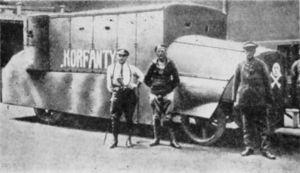
Les insurrections de Silésie sont une série de trois soulèvements armés de Polonais et de Silésiens polonais de Haute-Silésie, contre la république de Weimar de 1919 à 1921. La résistance silésienne espérait quitter l'Allemagne pour adhérer à la Deuxième République polonaise, créée à la suite de la Première Guerre mondiale. Depuis la fin de la Seconde Guerre mondiale, ces événements sont célébrés comme éléments essentiels de la fierté nationale polonaise.
Une automitrailleuse ou auto-mitrailleuse est un véhicule militaire armé et légèrement blindé doté de roues. Malgré son nom, une automitrailleuse peut avoir un canon ou un lance-missiles plutôt qu'une mitrailleuse comme armement principal. Par rapport à un véhicule chenillé comme un char d'assaut, un véhicule sur roues est généralement moins cher et plus rapide mais se comporte souvent moins bien en tout-terrain.